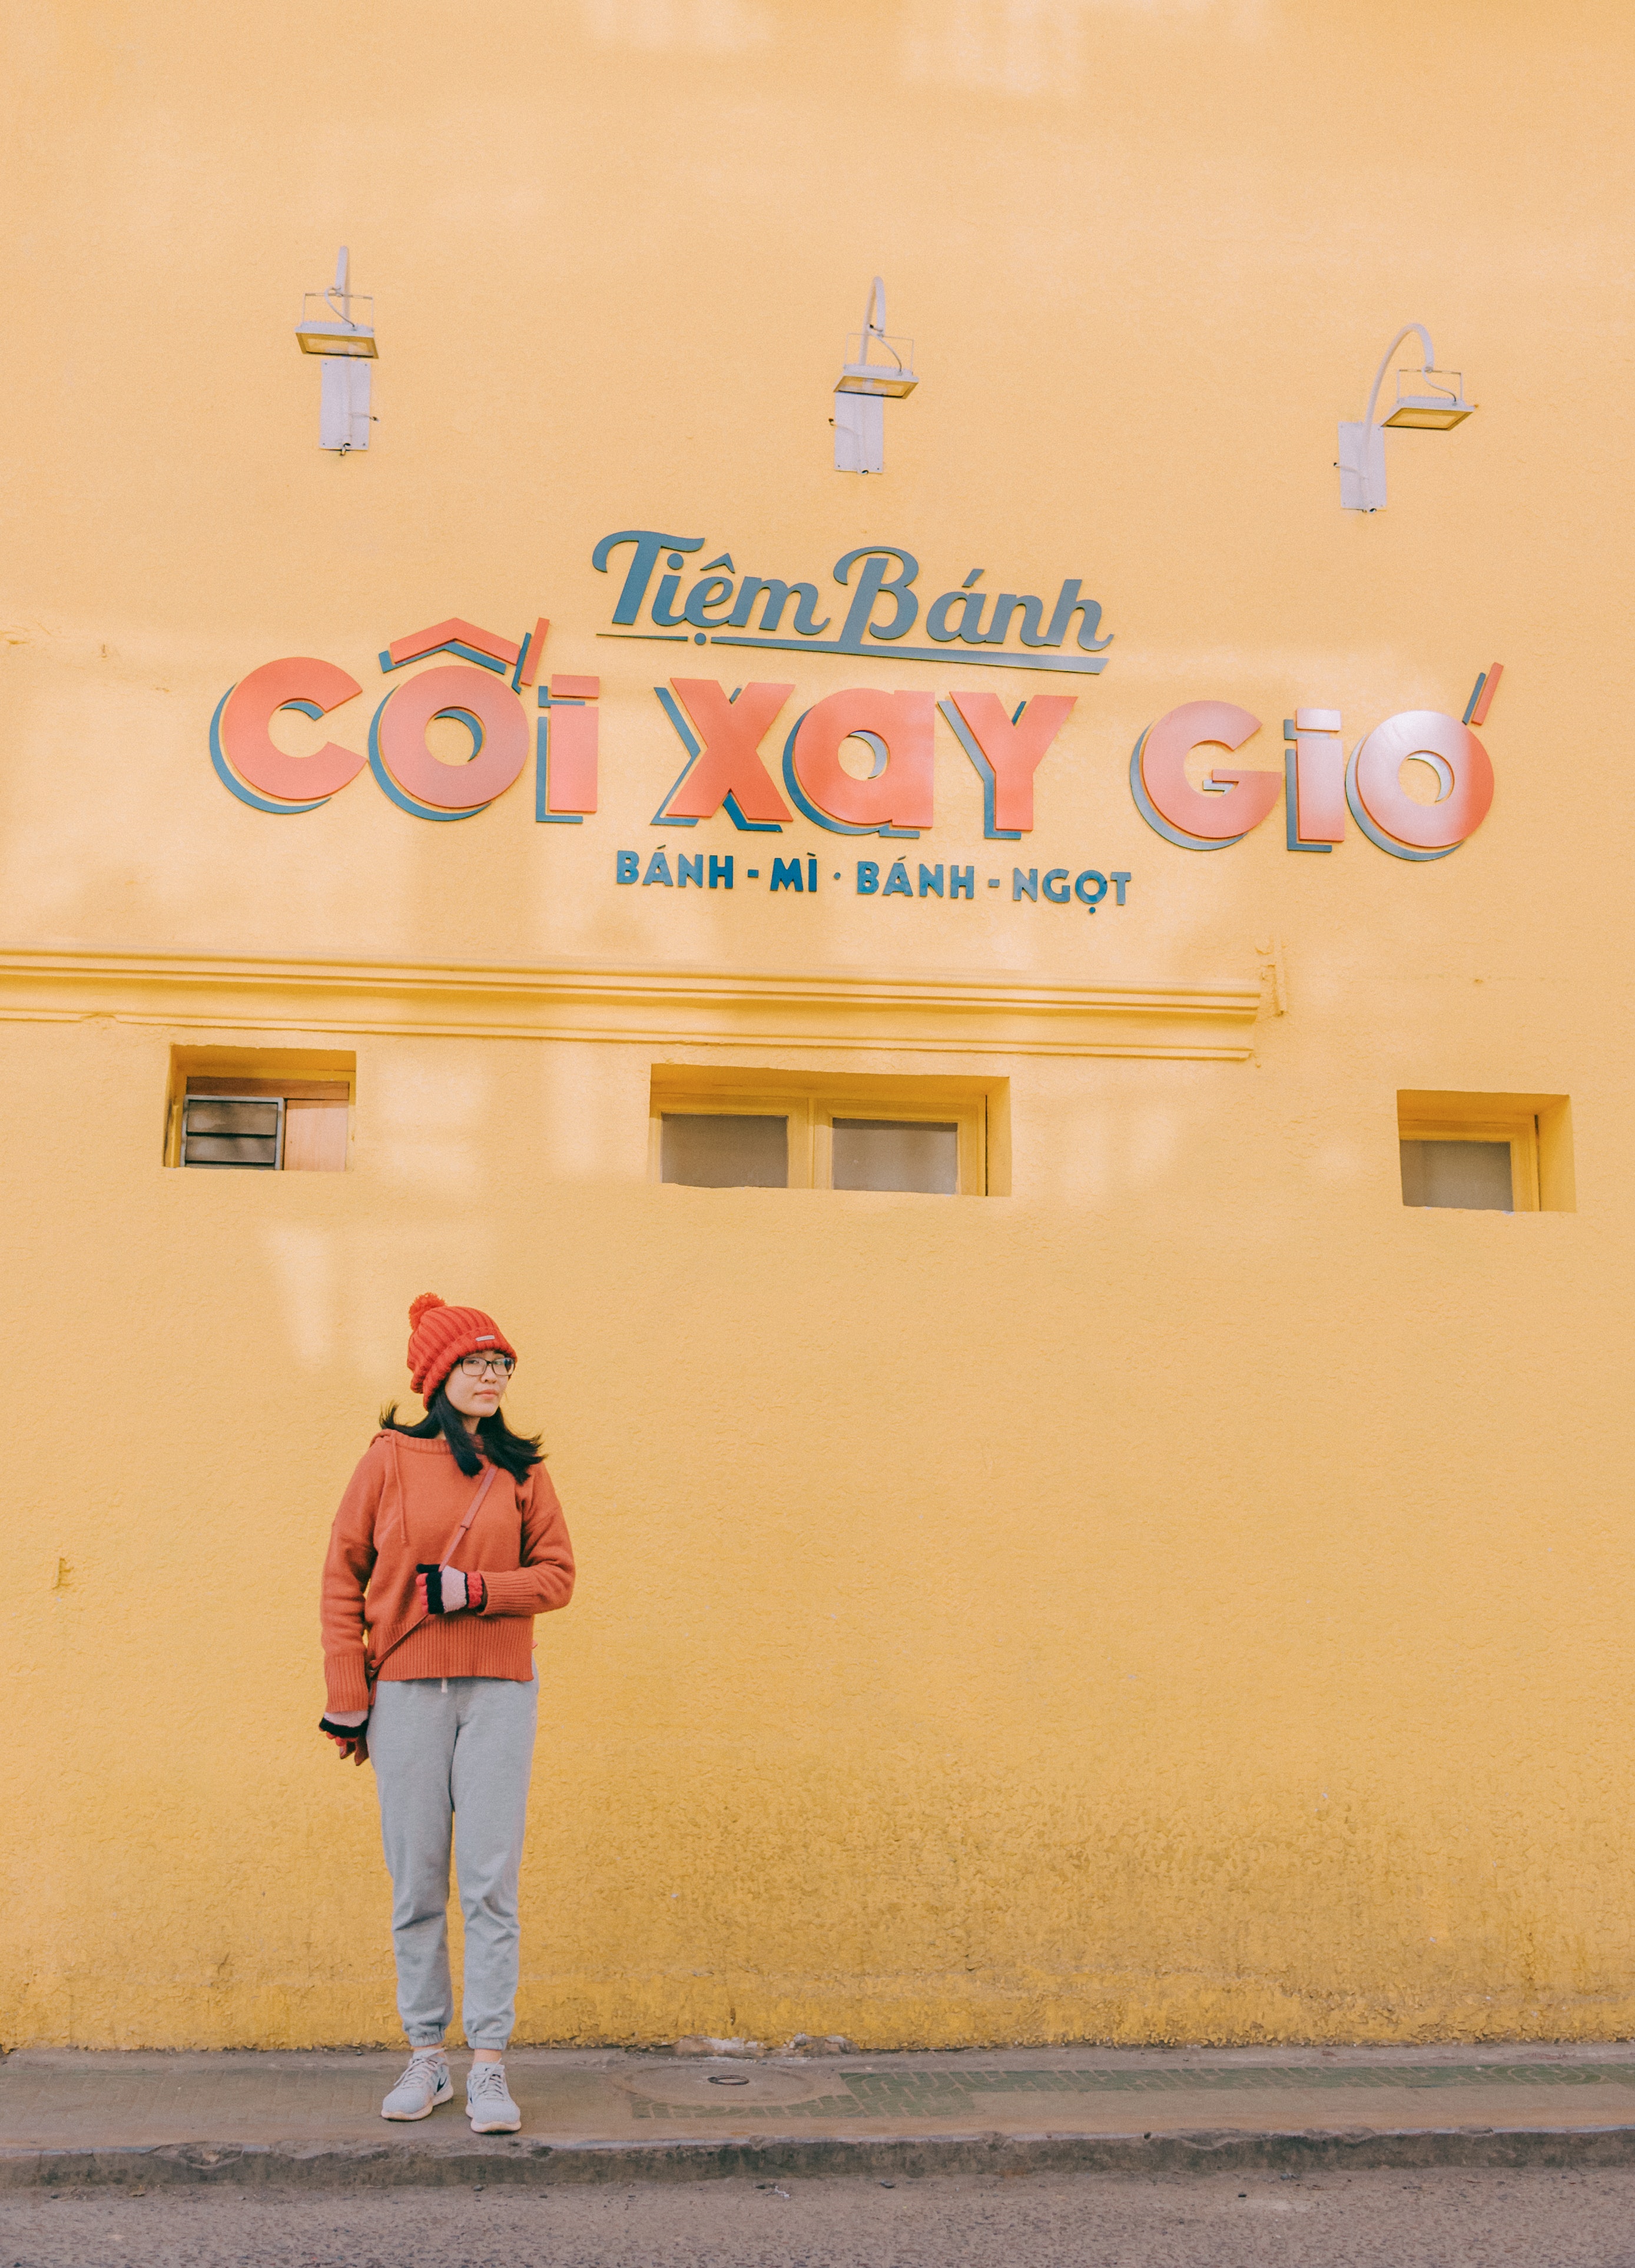
yellow, red, pink, text, wall, font, summer, peach, vacation, plant, signage, illustration